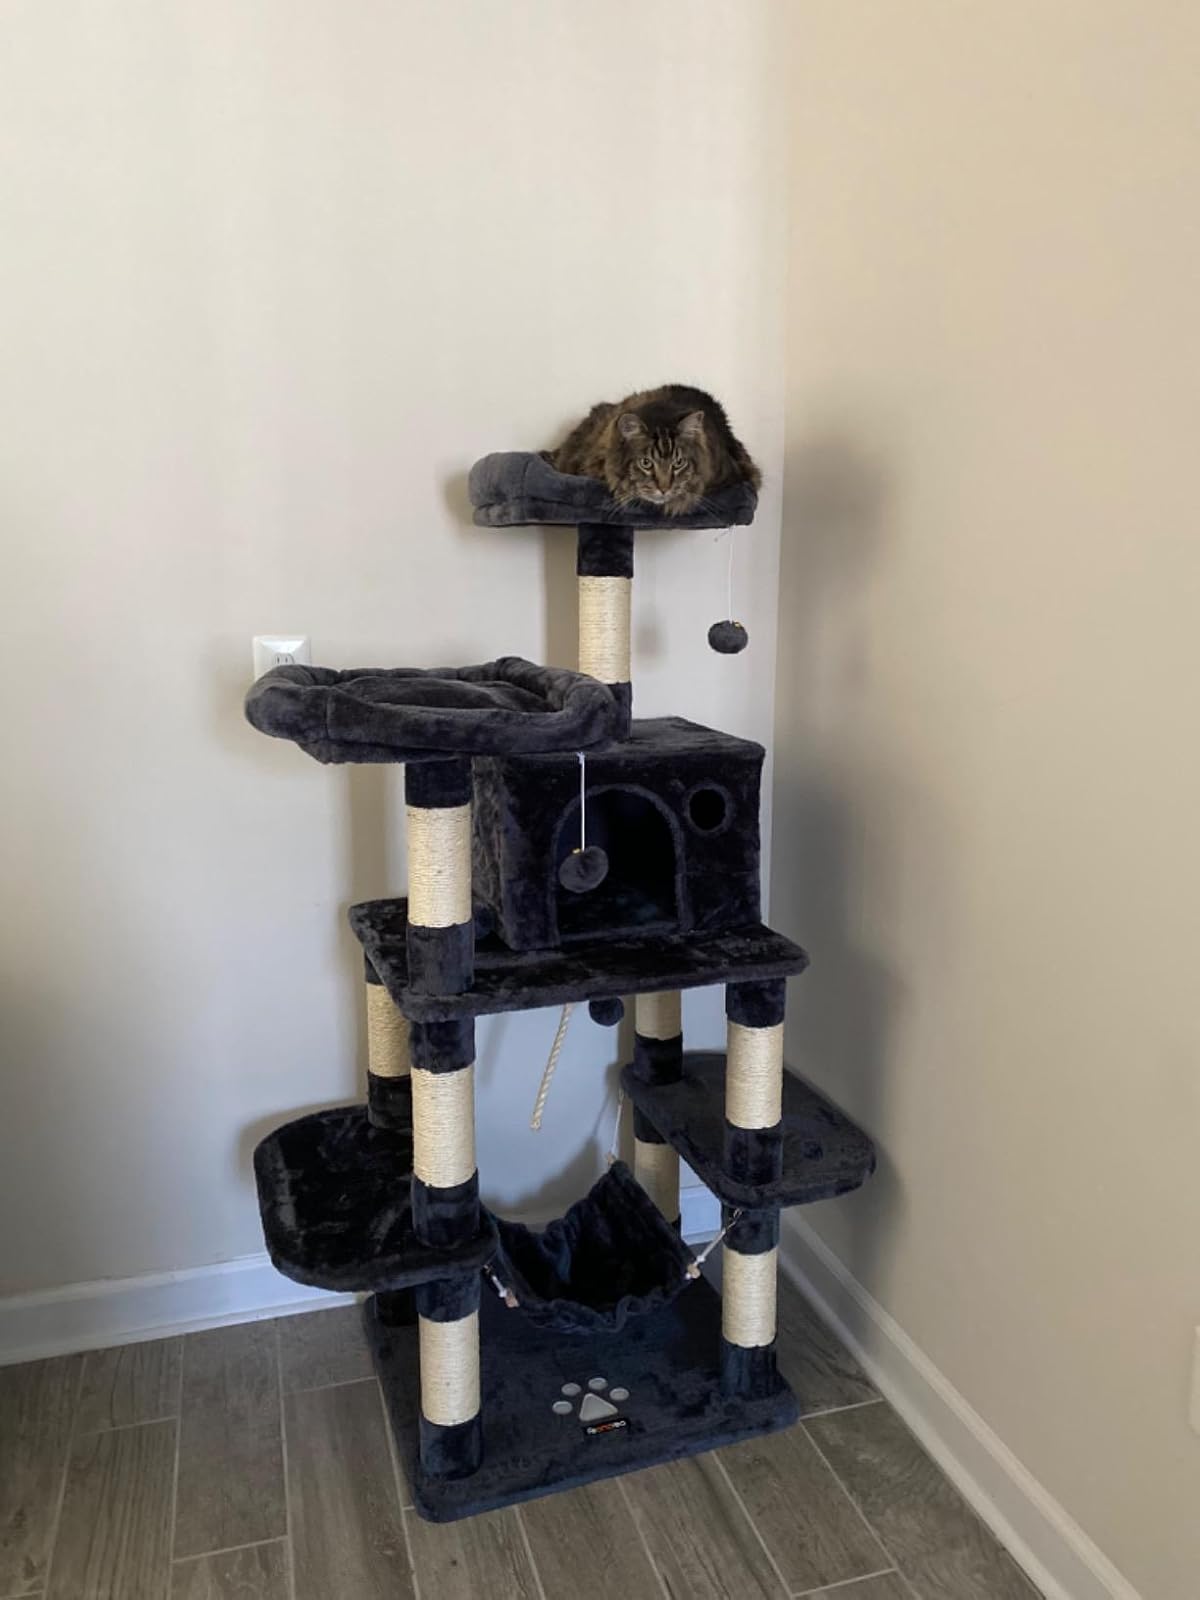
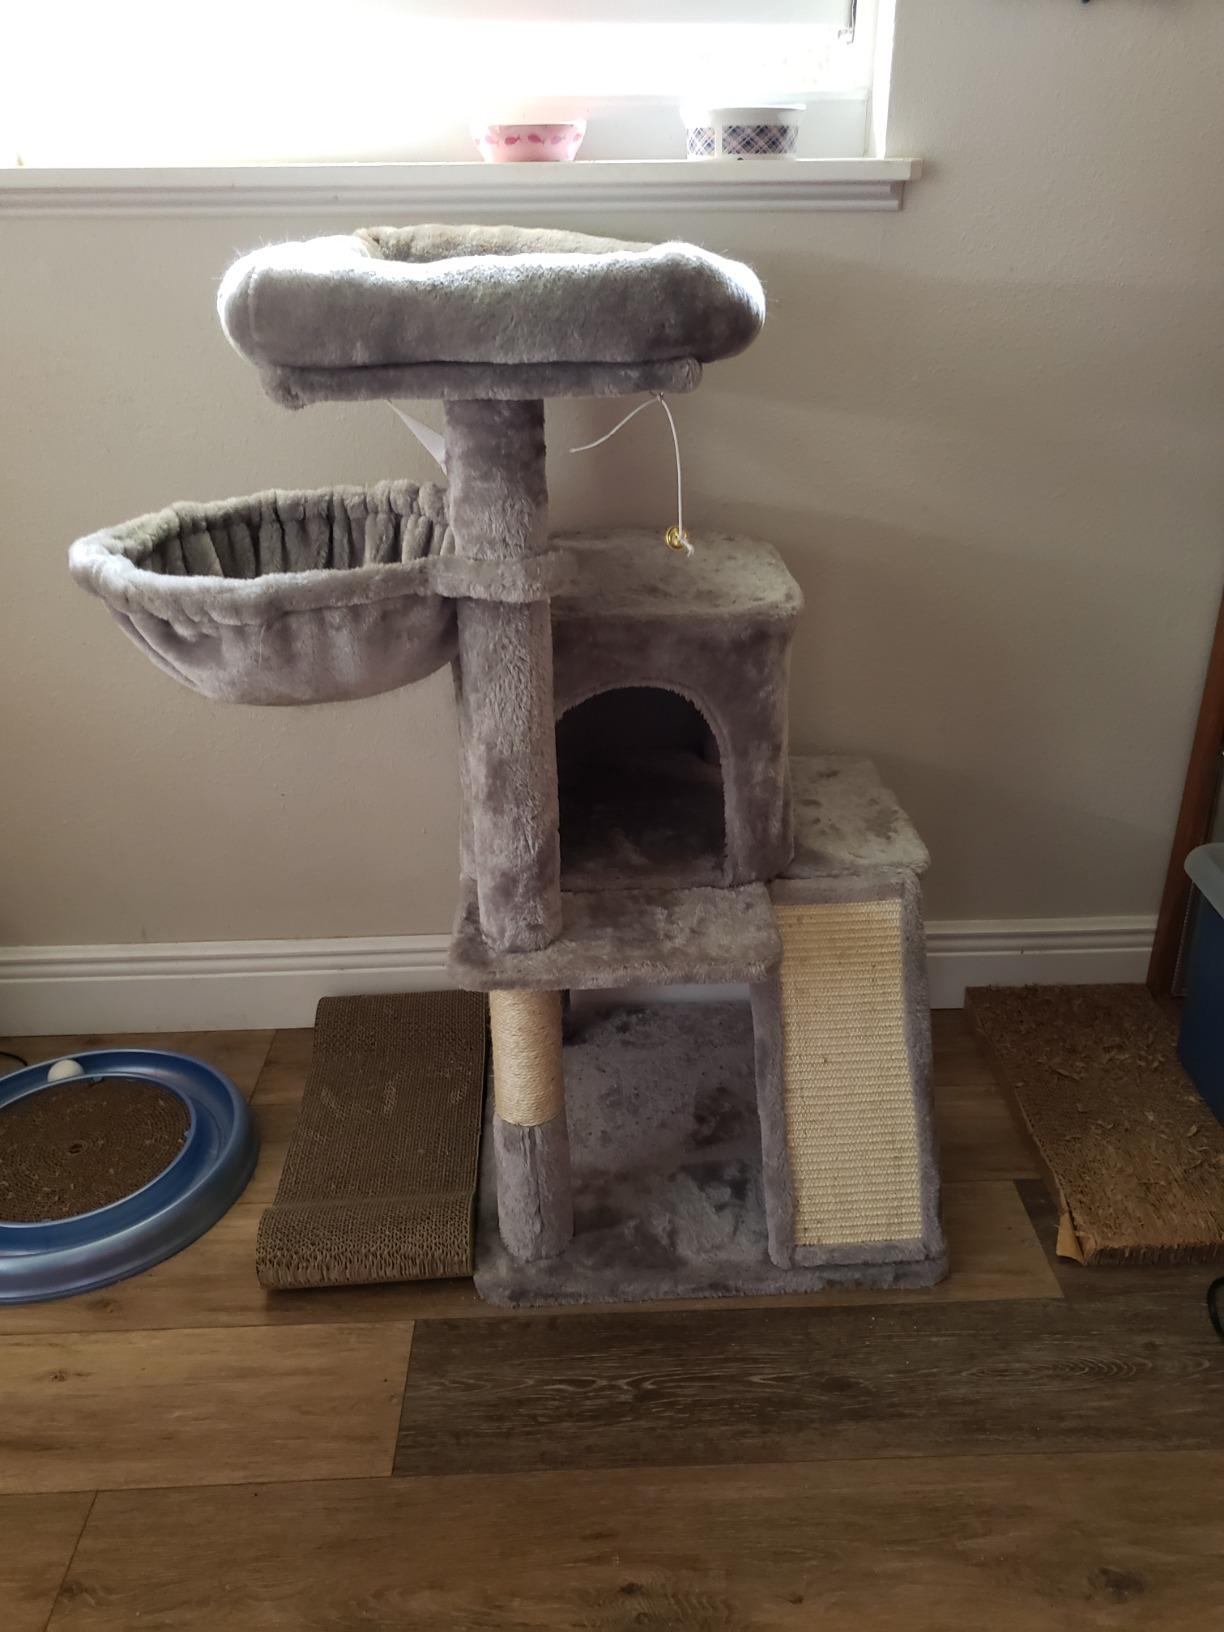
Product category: items_cat tree
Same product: no